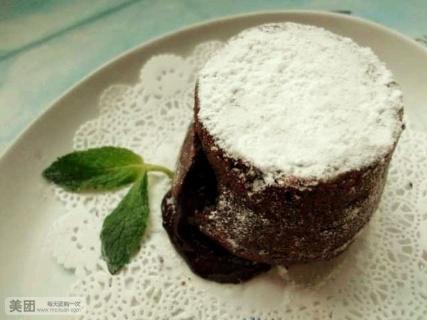
Label: suffle